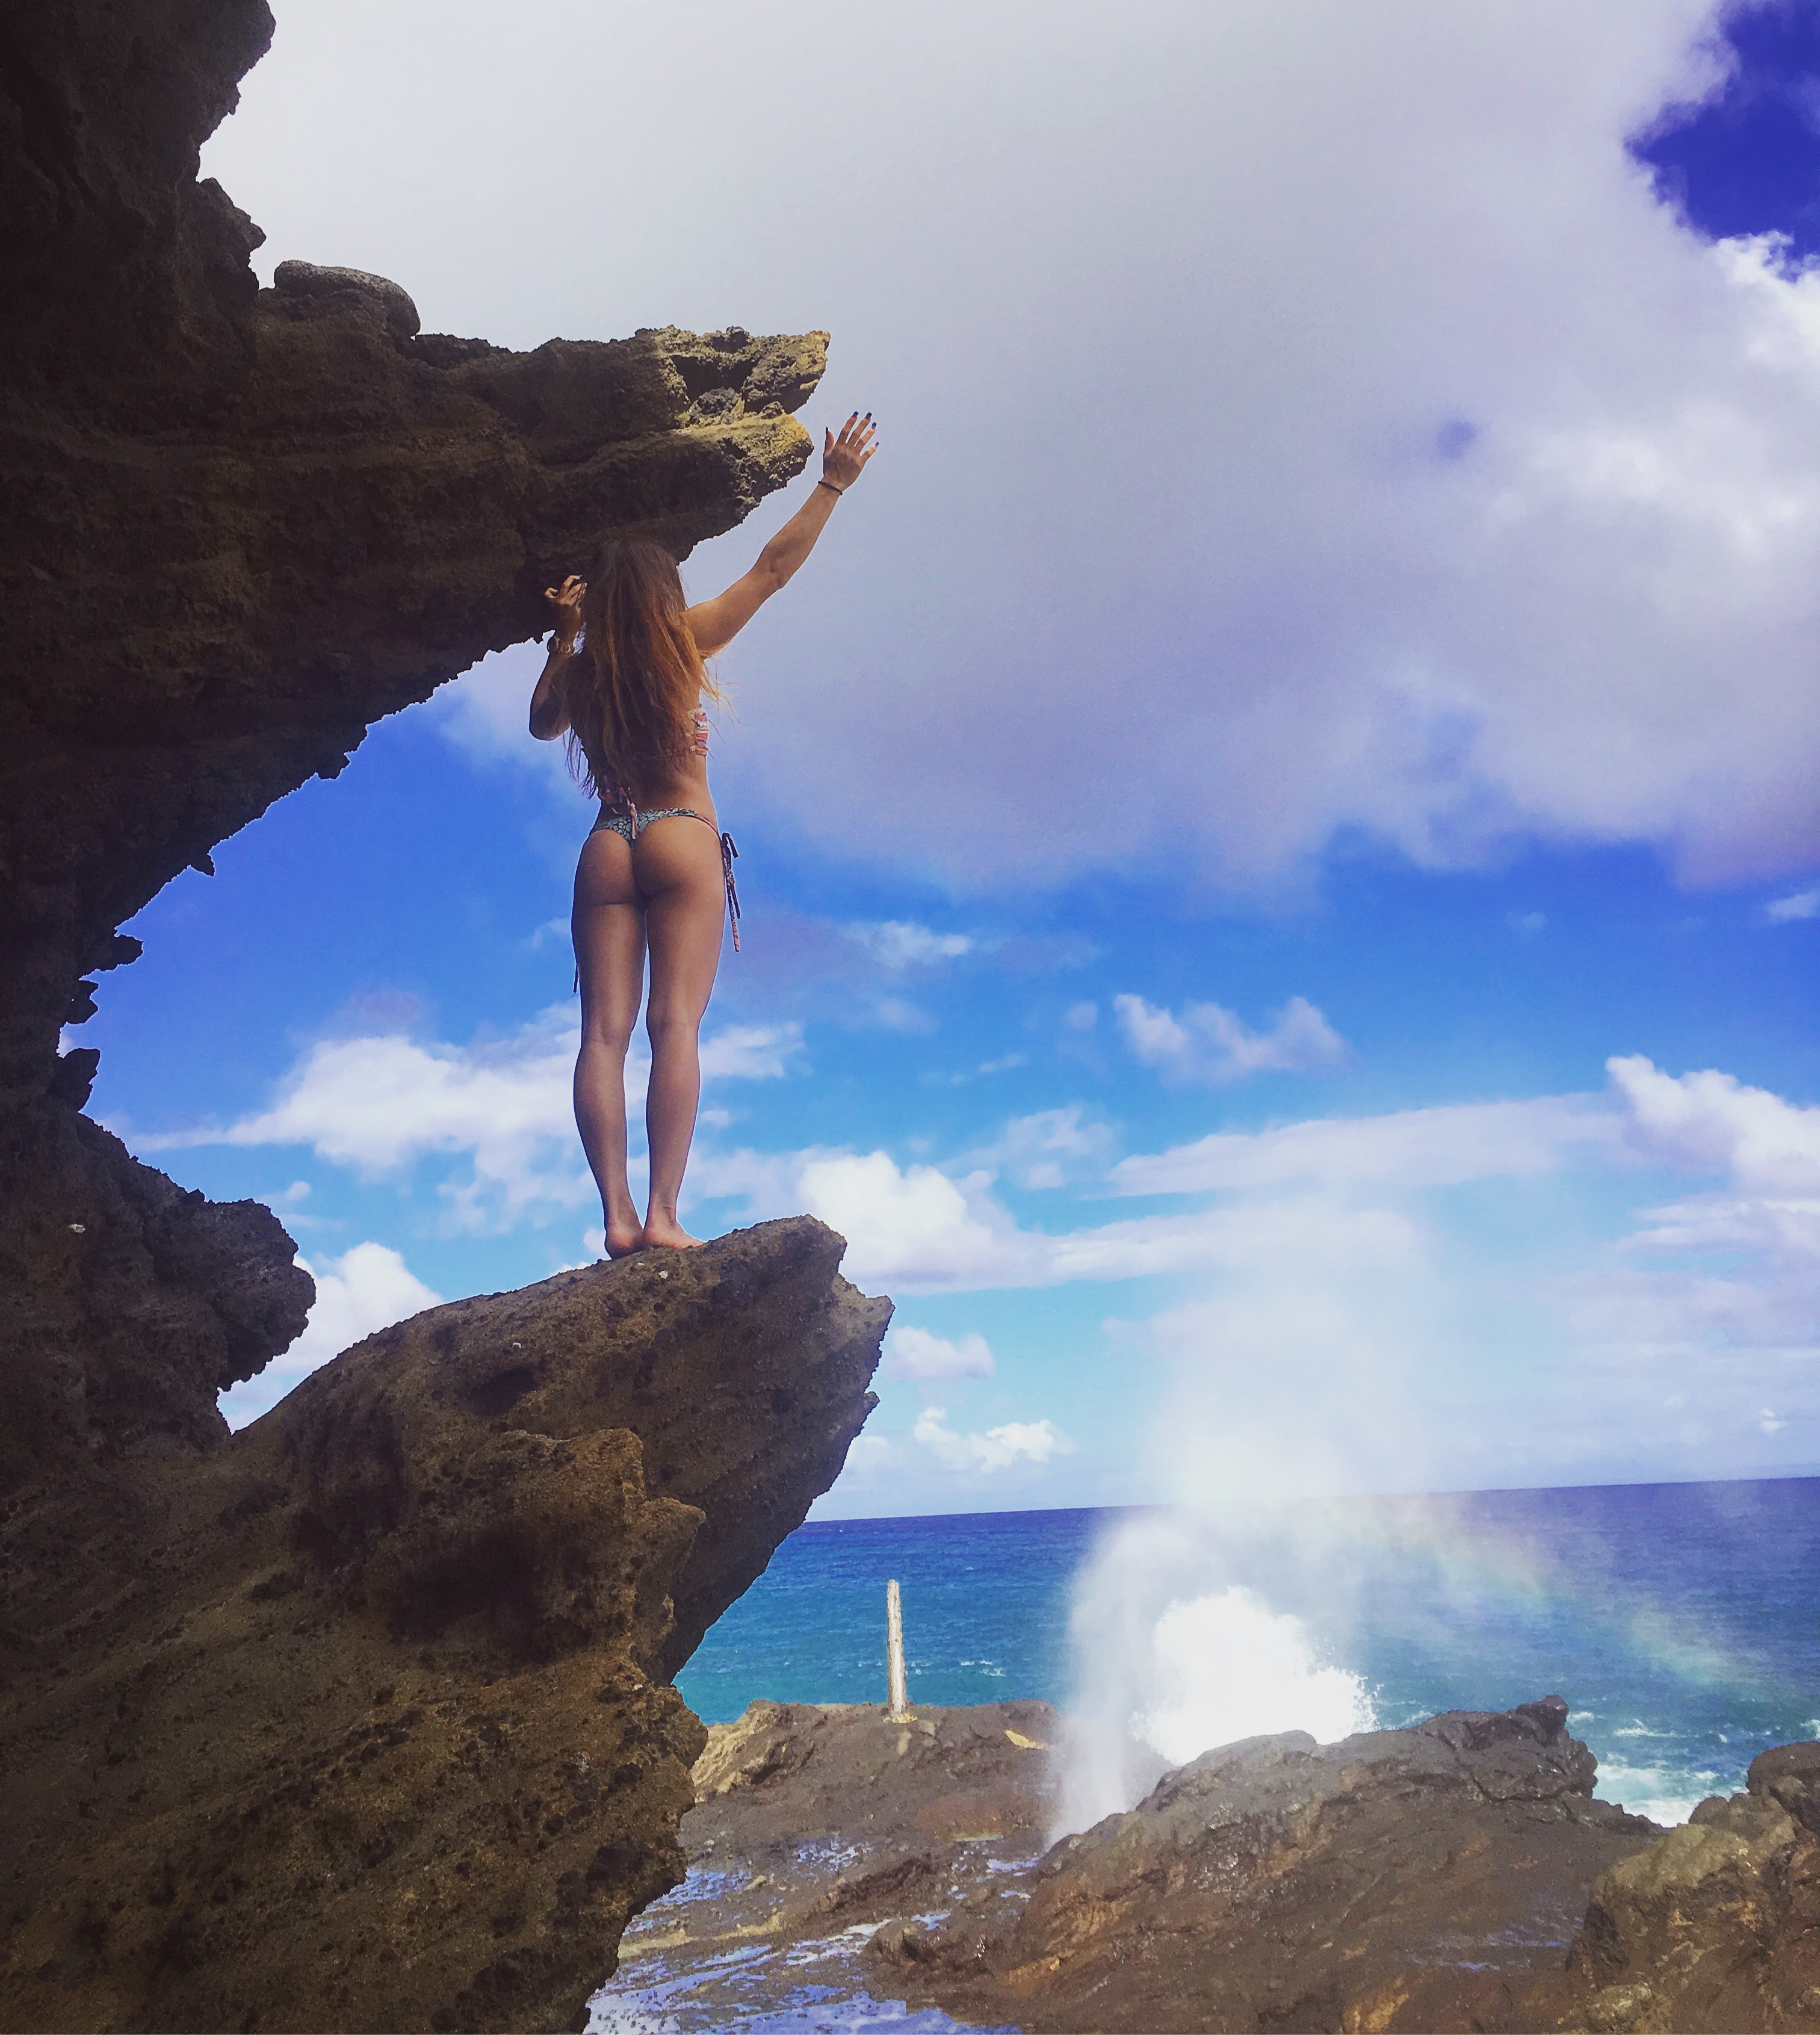
girl, sky, sea, cliff, rock, water, beauty, cloud, vacation, terrain, formation, tourism, ocean, wave, fun, coast, summer, mountain, horizon, klippe, cape, water feature